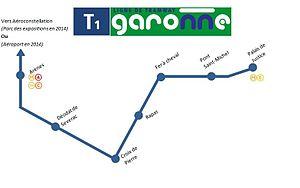
schéma de la ligne garonne, prolongement de la ligne T1 du tramway de toulouse
La ligne T1 du tramway de Toulouse est la première ligne du nouveau réseau de tramway de l'agglomération toulousaine. Elle relie Toulouse à Beauzelle, via Blagnac.